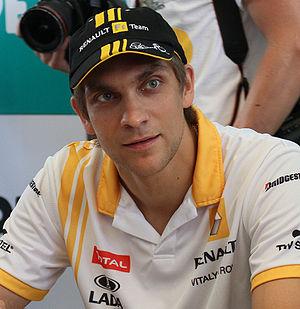
Cet article rassemble la liste des pilotes de Formule 1 ayant marqué des points en championnat du monde, classés par pays d'origine, avec la période où les points ont été marqués.
Le championnat du monde de Formule 1 2010, la 61ᵉ édition du championnat du monde des pilotes, est remporté par Sebastian Vettel chez les pilotes et par Red Bull Racing chez les constructeurs. Deux modifications importantes sont introduites : d'une part, les ravitaillements en carburant étant interdits, les pilotes doivent embarquer suffisamment d'essence pour la durée d'une course ; d'autre part, le barème de points est modifié : les dix premiers marquent désormais et le vainqueur se voit accorder 25 points contre 10 de 2003 à 2009.